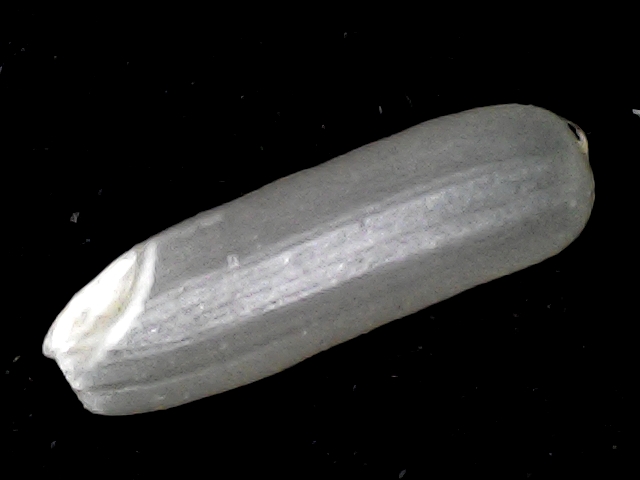
Rice variety: BD87